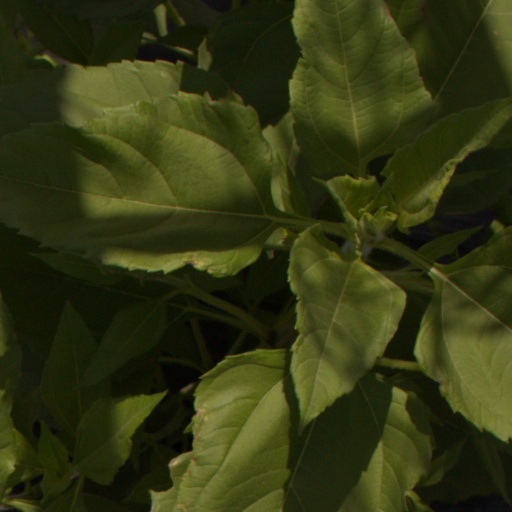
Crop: Jerusalem artichoke